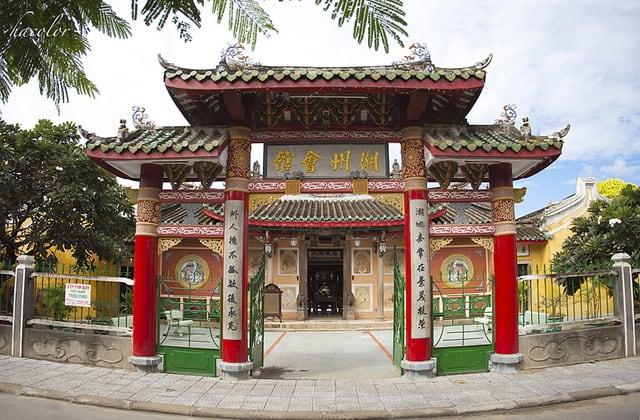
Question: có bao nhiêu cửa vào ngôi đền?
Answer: có ba cửa vào